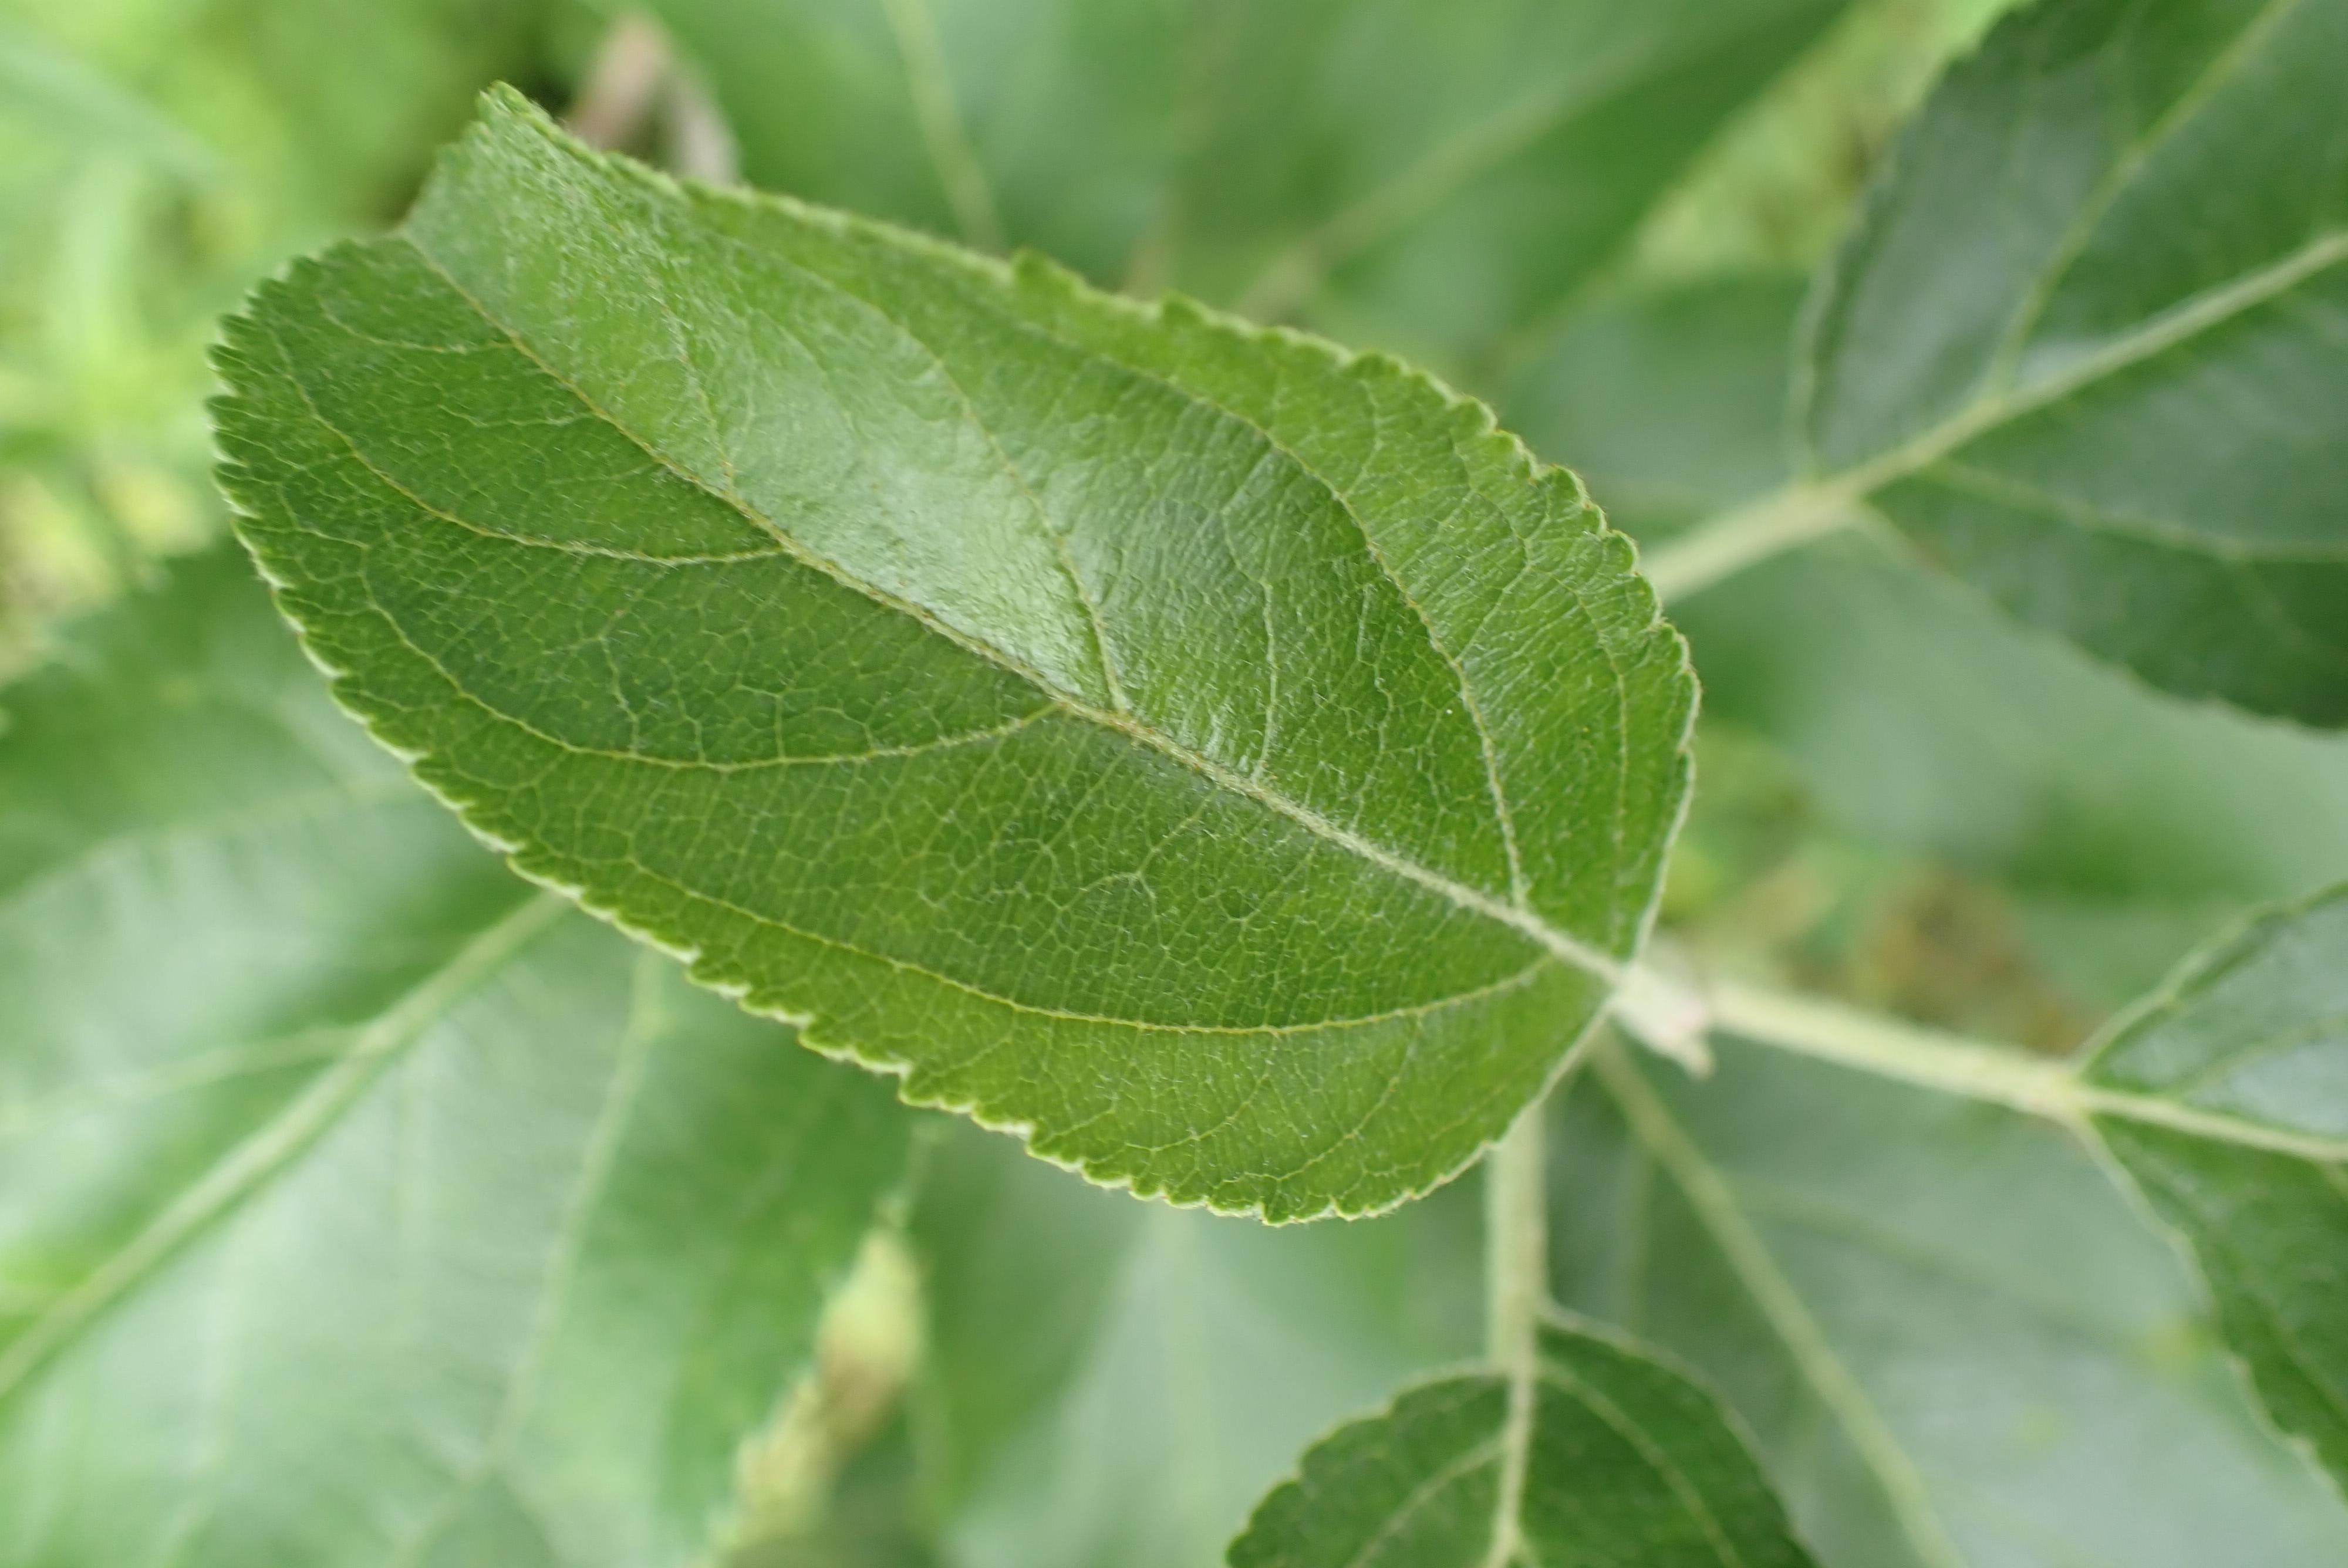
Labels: healthy